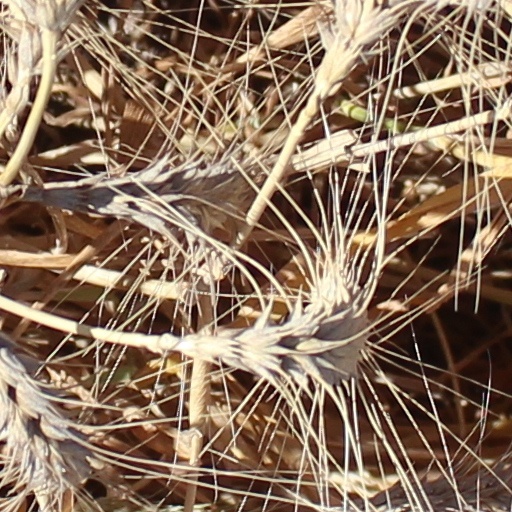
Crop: wheat